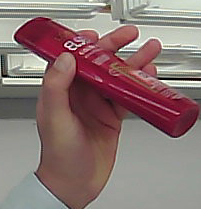
Product: loreal_shampoo